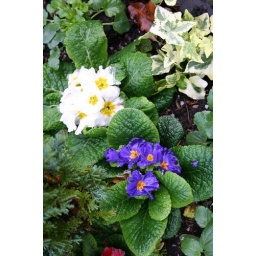
Late bloomers, flowers still standing tall in the cold.